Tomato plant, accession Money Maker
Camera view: tilt-top (135 deg); turntable rotation: 330 degrees
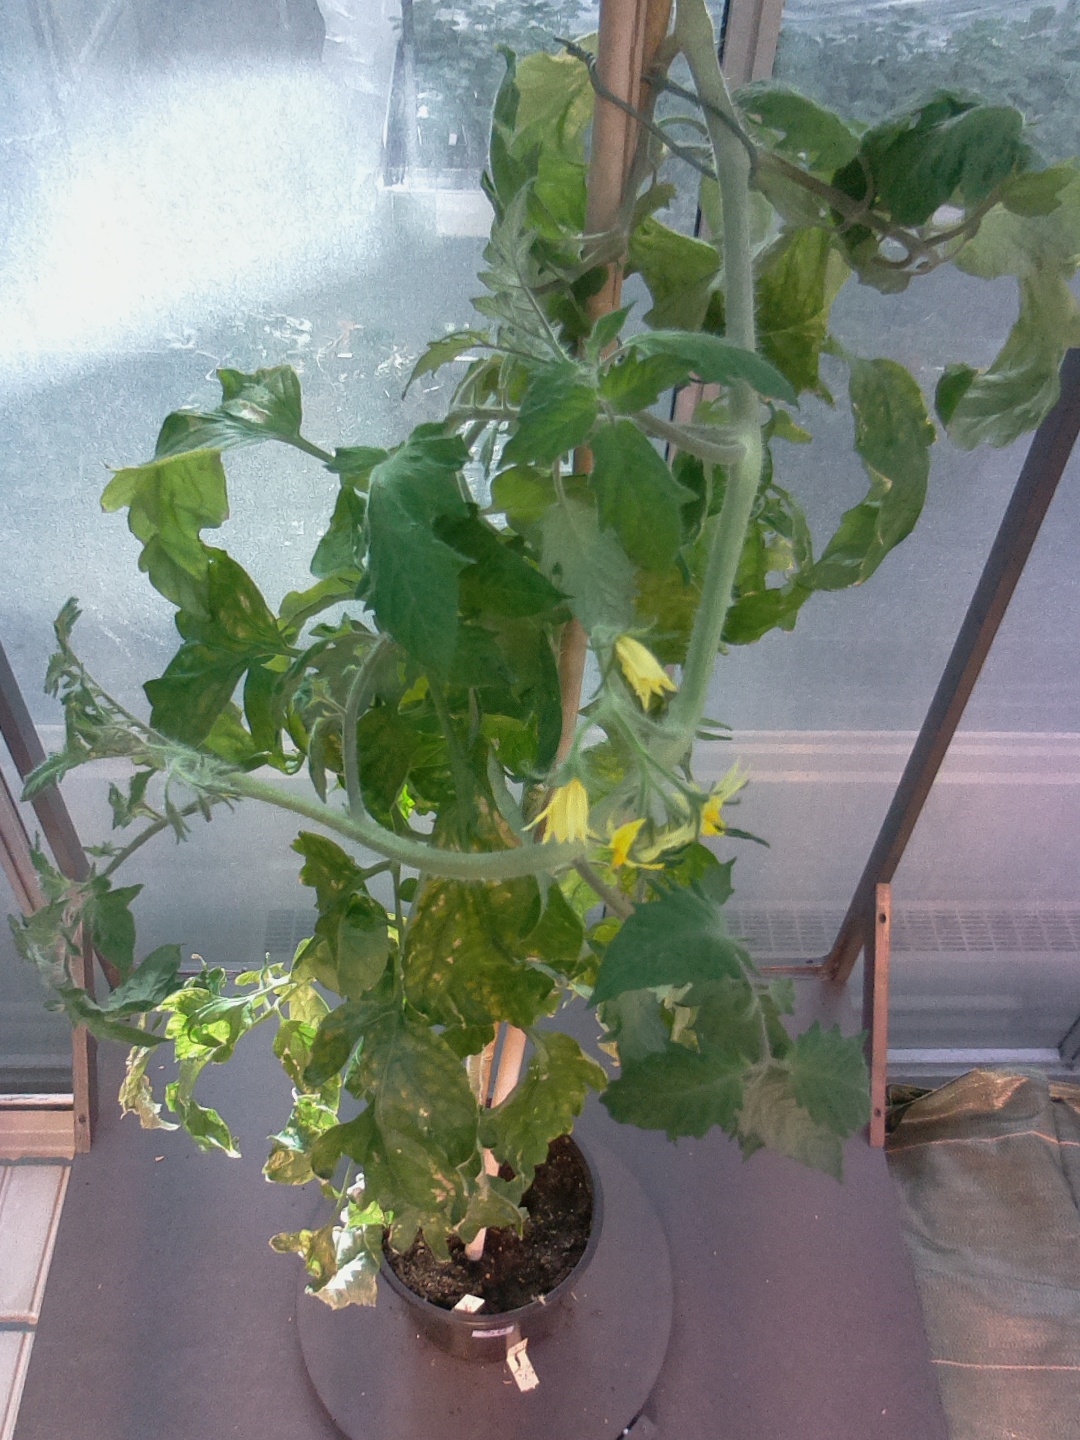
BBCH growth stage 77: 70%-80% of final fruit size